Village of the Giants

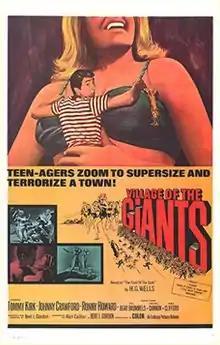
Theatrical release poster

Village of the Giants is a 1965 American teensploitation comedy science fiction film produced, directed and written by Bert I. Gordon. Based loosely on H. G. Wells's 1904 book "The Food of the Gods and How It Came to Earth", it contains elements of the beach party film genre. The story concerns a gang of rebellious teens who gain access to a chemical substance called "Goo", which causes living things to grow to gigantic proportions. The cast is composed almost entirely of teenaged actors and young adults portraying teenagers. Also making musical guest appearances are The Beau Brummels, Freddy Cannon, and Mike Clifford. Gordon would later direct another adaptation of Wells' story, titled "The Food of the Gods".